Aerophor

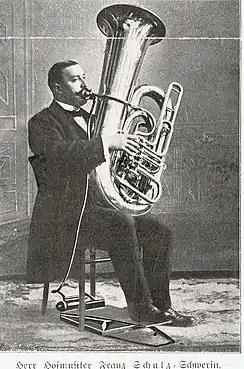

An aerophor (sometimes spelled aerophore, aerophon, or aerophone) is a device designed to provide an auxiliary breath supply to aid players of wind instruments in performing extended notes or passages. It was invented in 1912 by Bernard Samuels, a Dutch flautist in the Court Theatre of the Grand Duke of Mecklenburg-Schwerin.